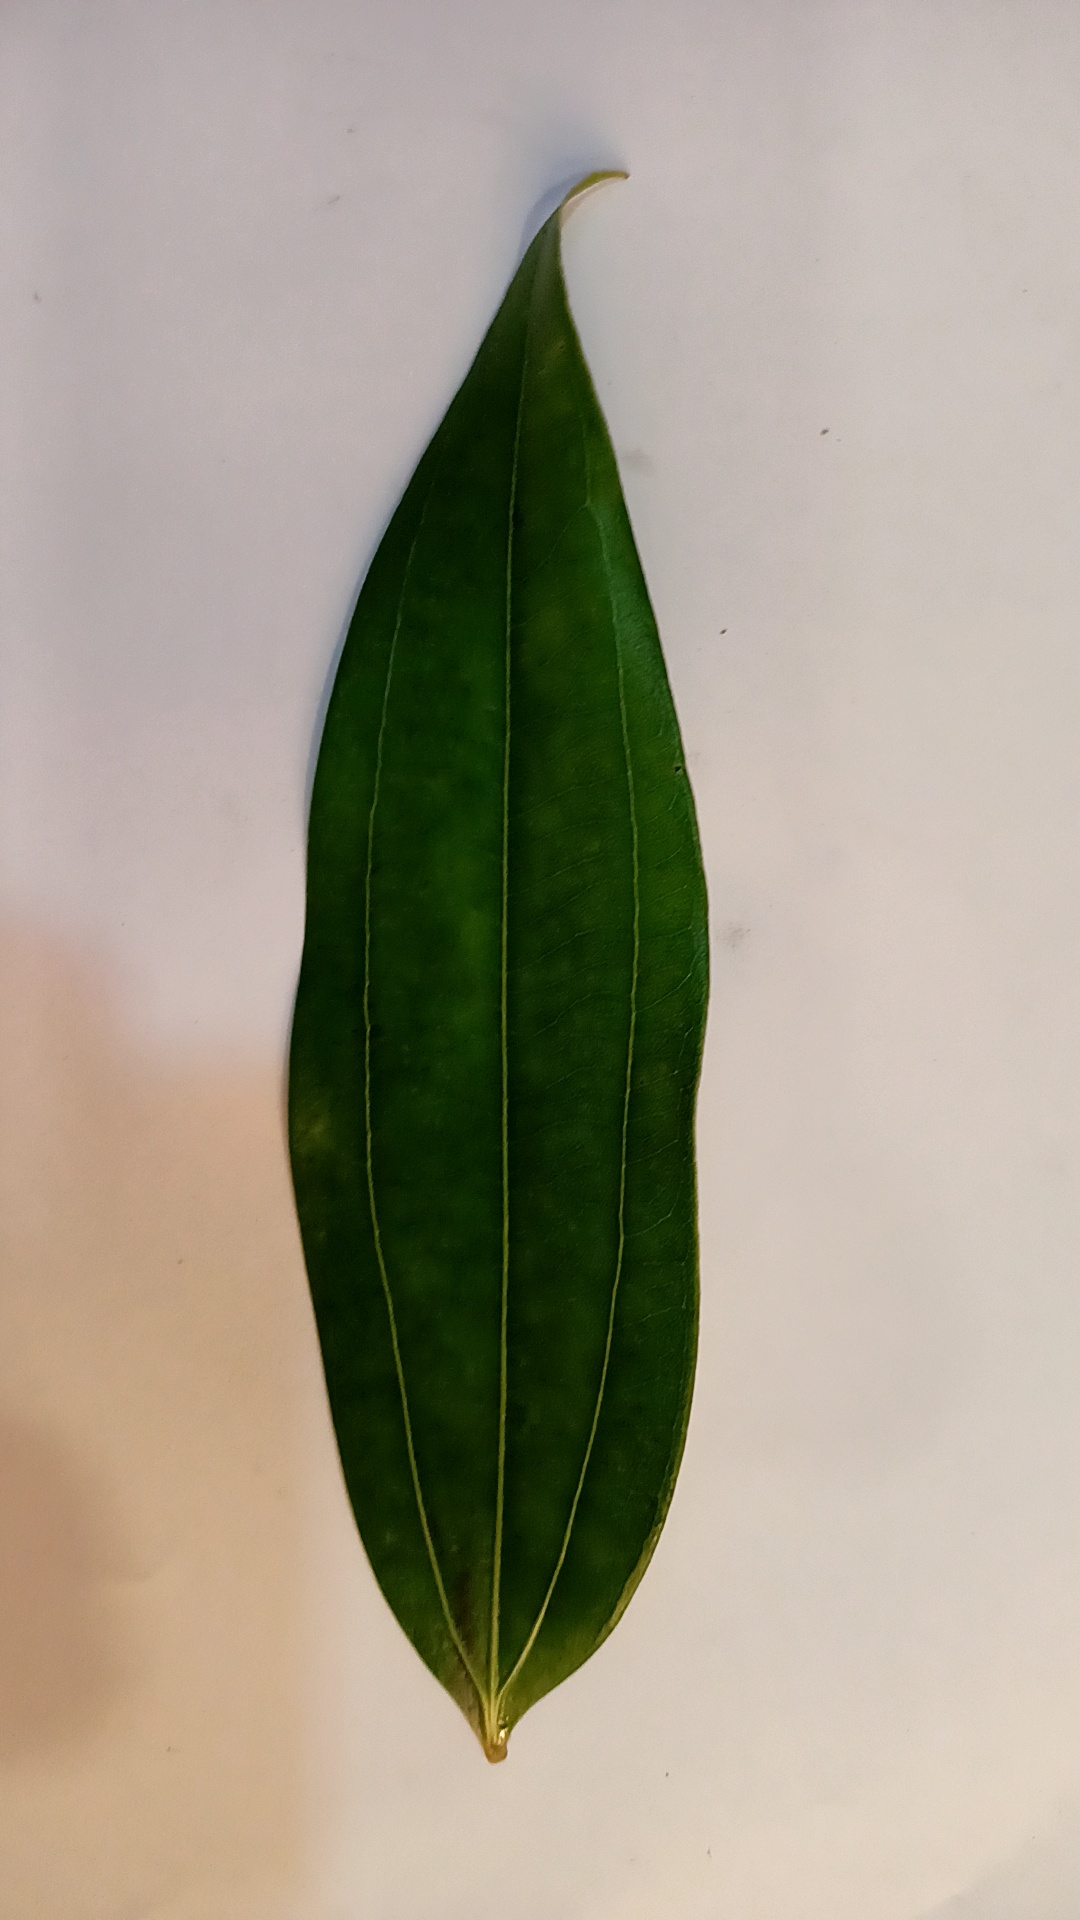
Label: Healthy